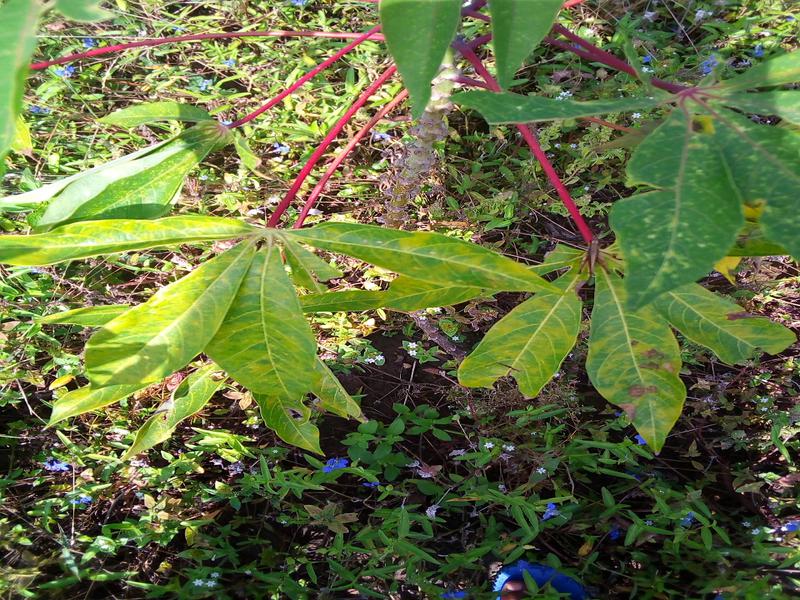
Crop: cassava
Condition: brown_streak_disease